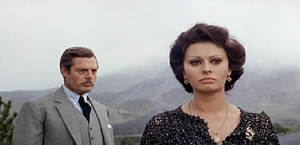
Marcello Mastroianni /marˈt͡ʃɛlːo mastroˈjanːi/ est un acteur italien, né le 28 septembre 1924 à Fontana Liri et mort le 19 décembre 1996 à Paris.
Mariage à l'italienne est un film franco-italien réalisé par Vittorio De Sica, sorti en 1964. Le sujet est une comédie théâtrale en trois actes, Filumena Marturano, écrite en 1946, d'Eduardo de Filippo.